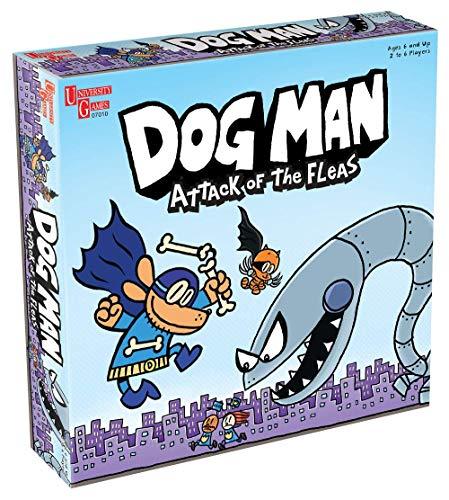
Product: University Games 07010 Dog Man Board Game Attack of The Fleas (Fuzzy Little Evil Animal Squad) Game Based On The Popular Dog Man Book Series by DAV Pilkey, Multi
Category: Toys & Games | Games & Accessories | Board Games
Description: Based on Dav pilkey's bestselling dog Man book series.
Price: $19.99
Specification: ProductDimensions:10.5x10.5x2inches|ItemWeight:1.86pounds|ShippingWeight:1.86pounds(Viewshippingratesandpolicies)|ASIN:B07XQYQB45|Itemmodelnumber:07010|Manufacturerrecommendedage:6yearsandup